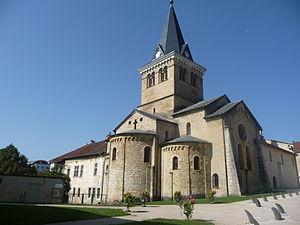
église sans doute du 12ème siècle
Coteaux du Lizon est, depuis le 1ᵉʳ janvier 2017, une commune nouvelle française située dans le département du Jura en région Bourgogne-Franche-Comté. Elle est située dans le parc naturel régional du Haut-Jura.